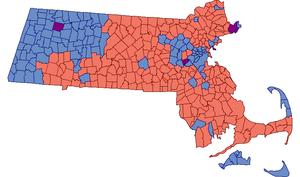
L'élection sénatoriale américaine de 2010 au Massachusetts a eu lieu le 19 janvier 2010. Elle est organisée à la suite de la mort du sénateur Ted Kennedy en août 2009 et doit permettre l'élection d'un sénateur qui doit achever le mandat en cours, le 3 janvier 2013. Conformément à la loi du Massachusetts, après le décès, la démission ou la destitution d'un membre du Congrès, une élection partielle doit se tenir dans les 145 à 160 jours, qui suivent la vacance de la fonction. Le républicain Scott Brown a remporté l'élection avec près de 52 % des voix.